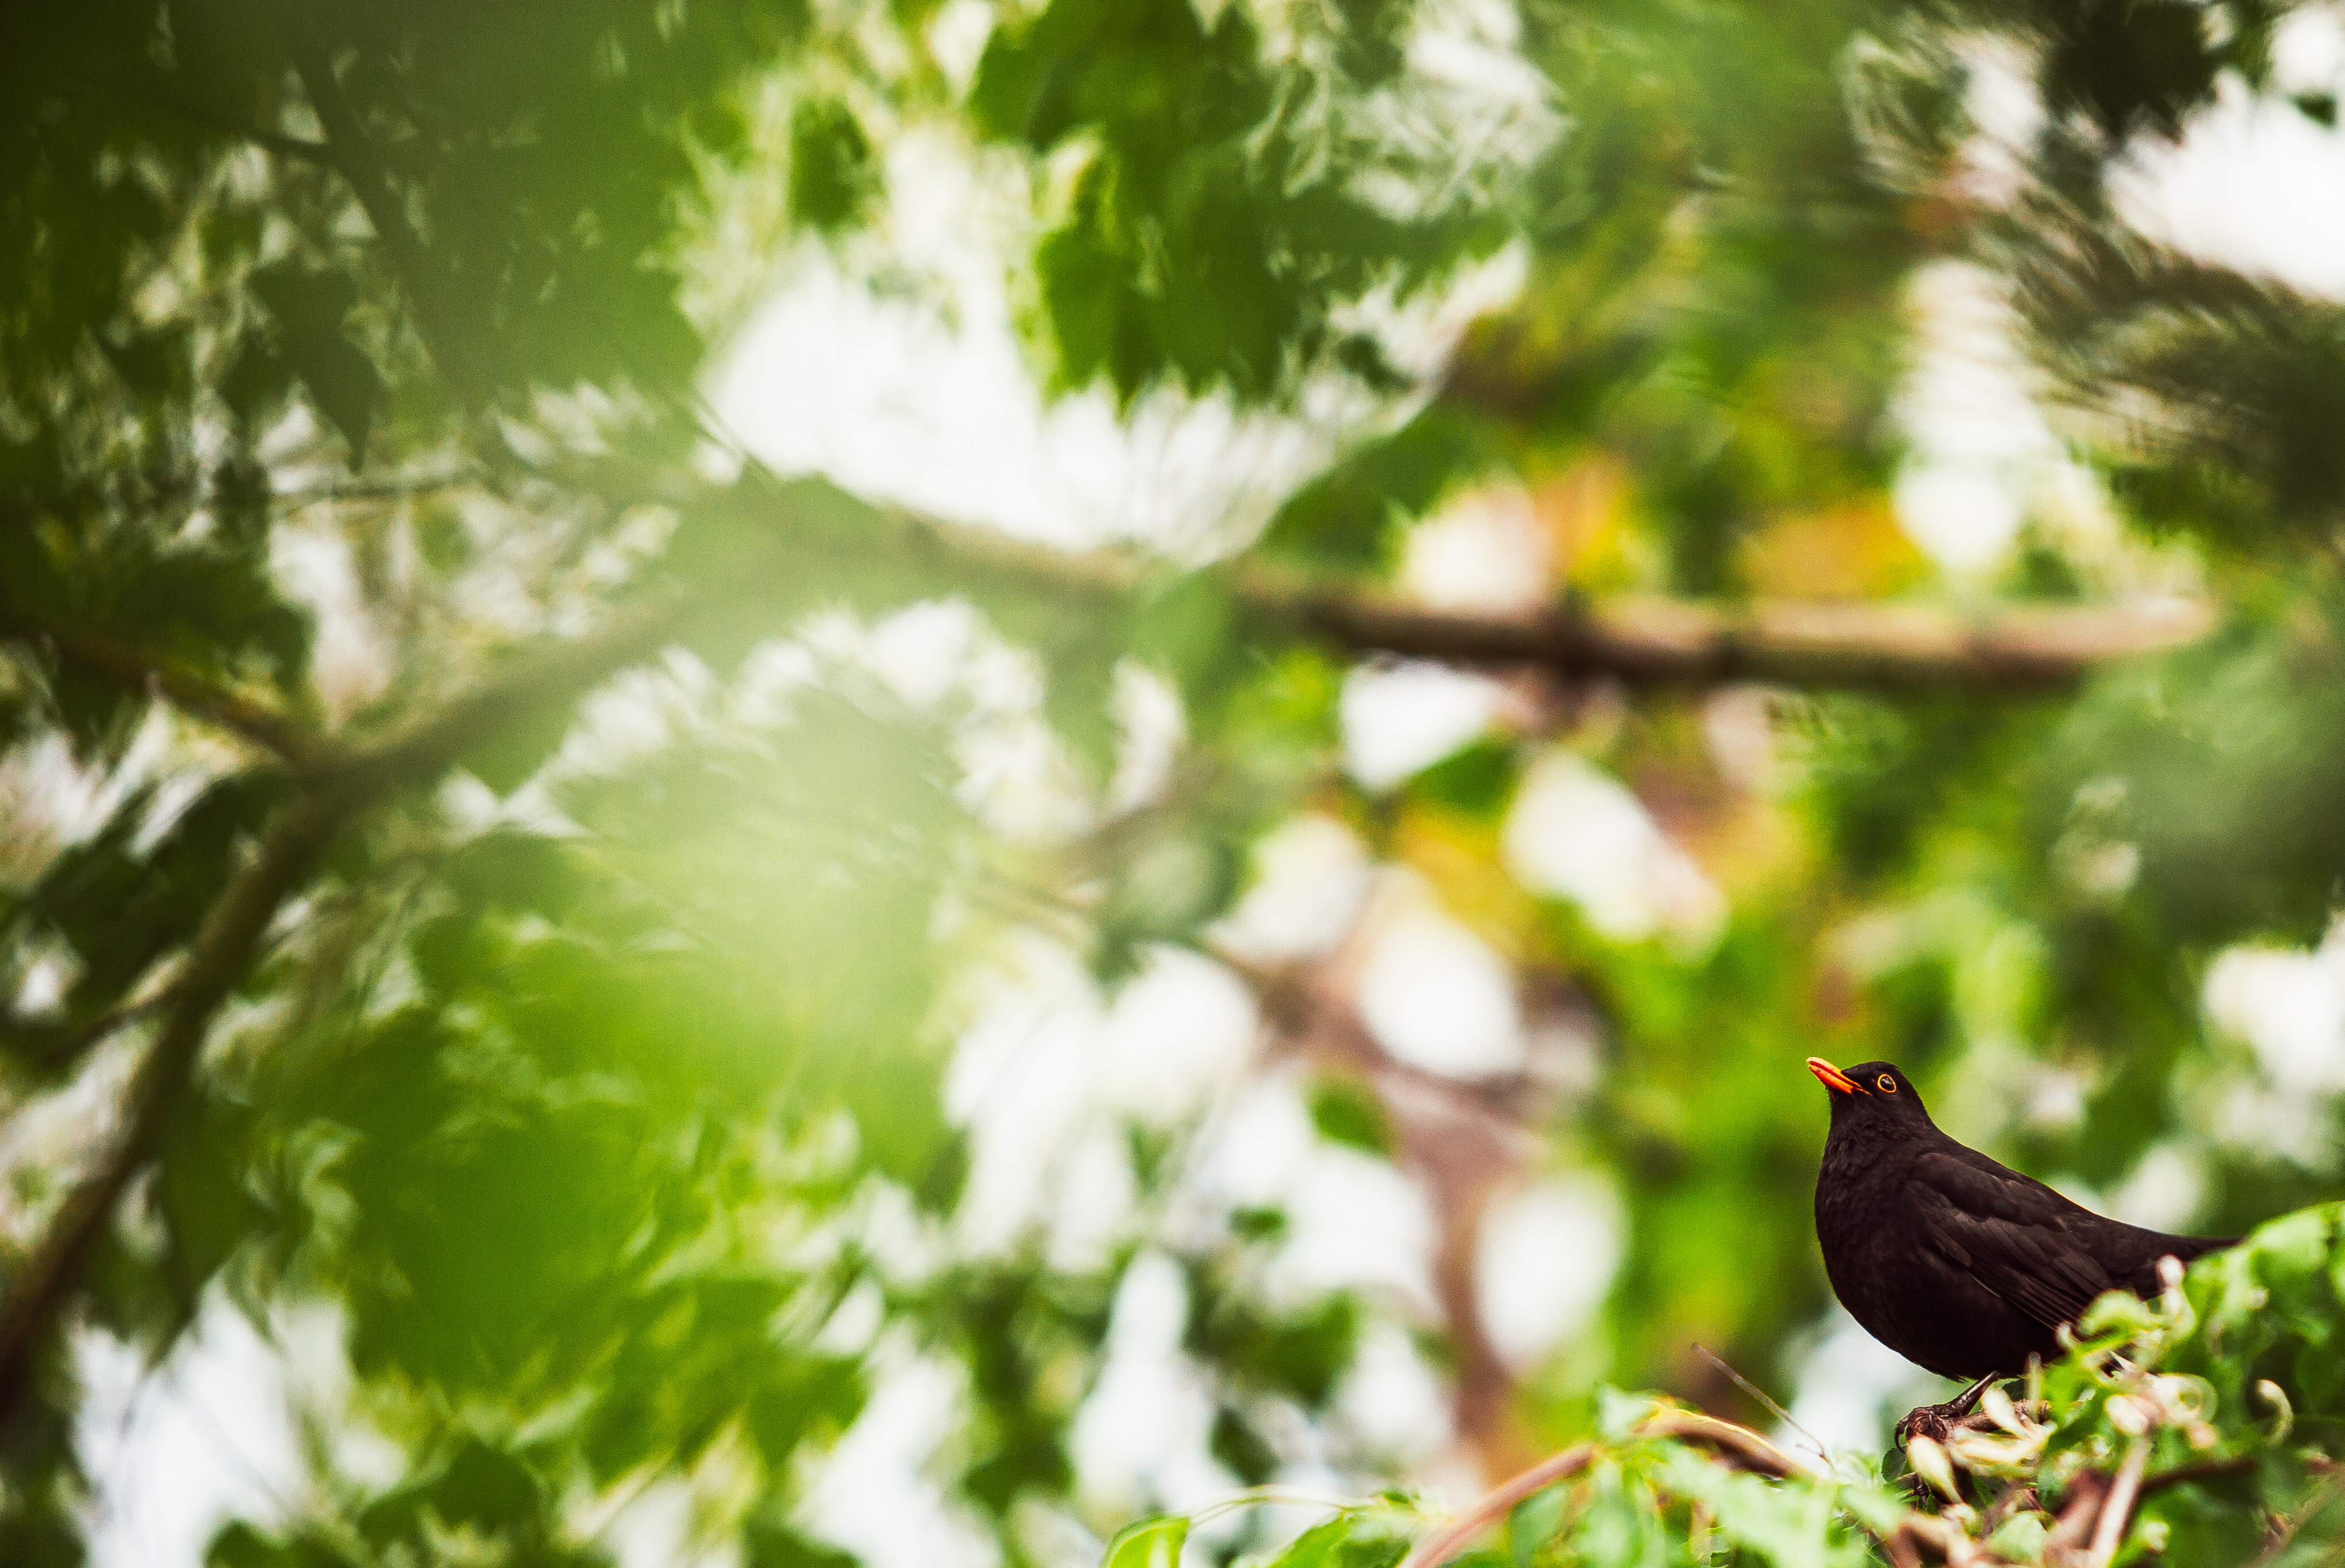
tree, nature, outdoor, branch, bird, wing, plant, sunlight, leaf, flower, animal, male, wildlife, wild, portrait, green, jungle, beak, natural, botany, black, yellow, garden, close, flora, feather, fauna, plumage, ornithology, songbird, eye, common, birdwatching, blackbird, perched, turdus, woody plant, perching bird, merula